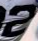
Number: 2